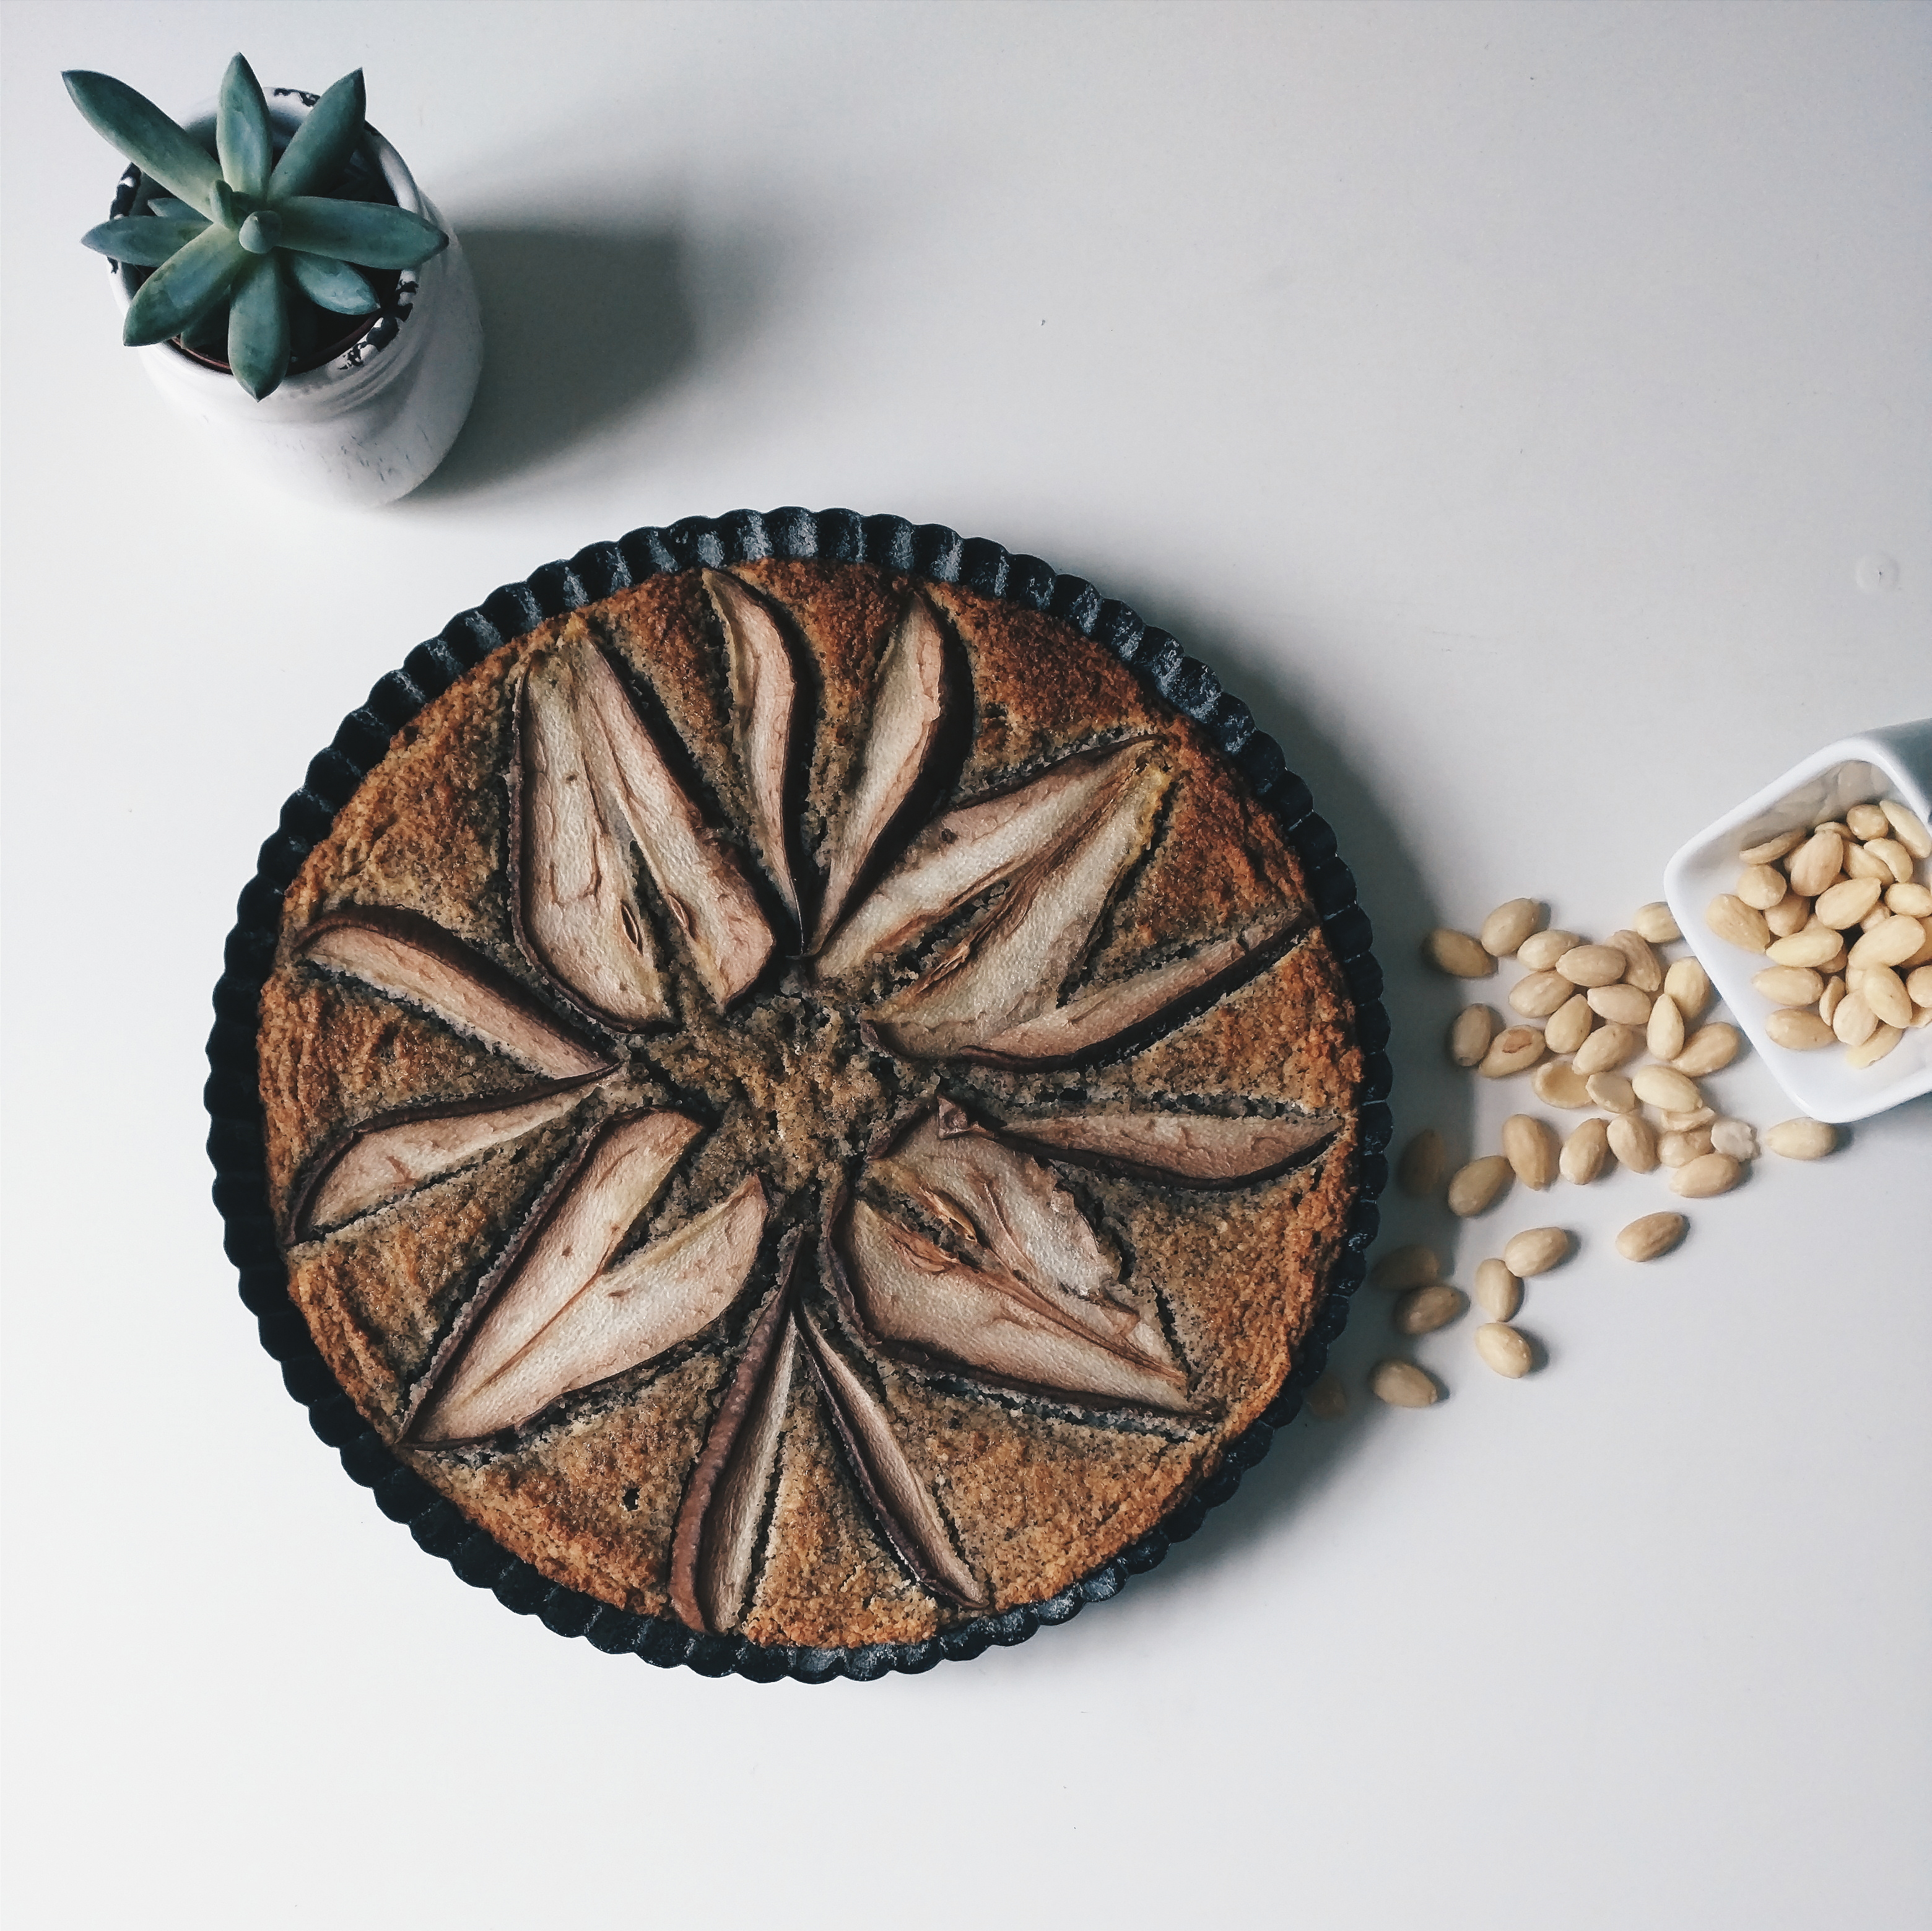
cinnamon, food, star anise, cuisine, wood, tableware